Étienne Parent

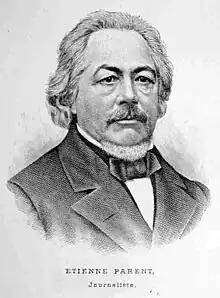
Portrait of Étienne Parent

Étienne Parent (May 2, 1802 – December 22, 1874) was a Canadian journalist, politician and government official. A French-Canadian nationalist, he wrote extensively on political theory and governance during the 1820s and 1830s in various newspapers, particularly "Le Canadien", of which he was editor. He was attracted to theories of constitutional governance based on the British constitution, and opposed annexation to the United States. Born to farming parents, he spent most of his adult life in the French-Canadian political and social elites.